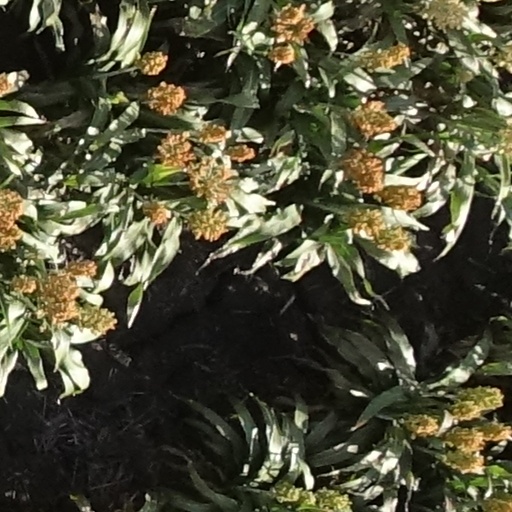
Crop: sorghum